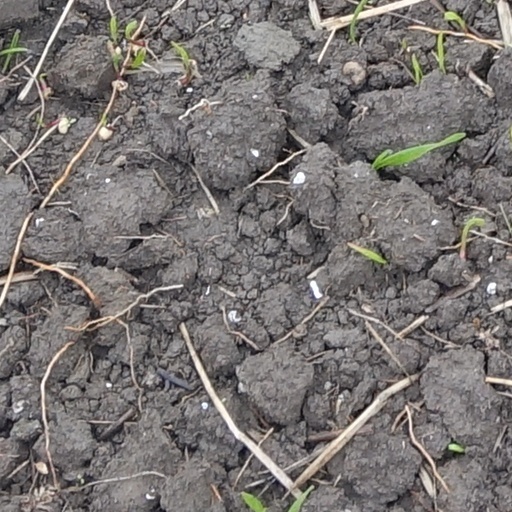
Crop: wheat